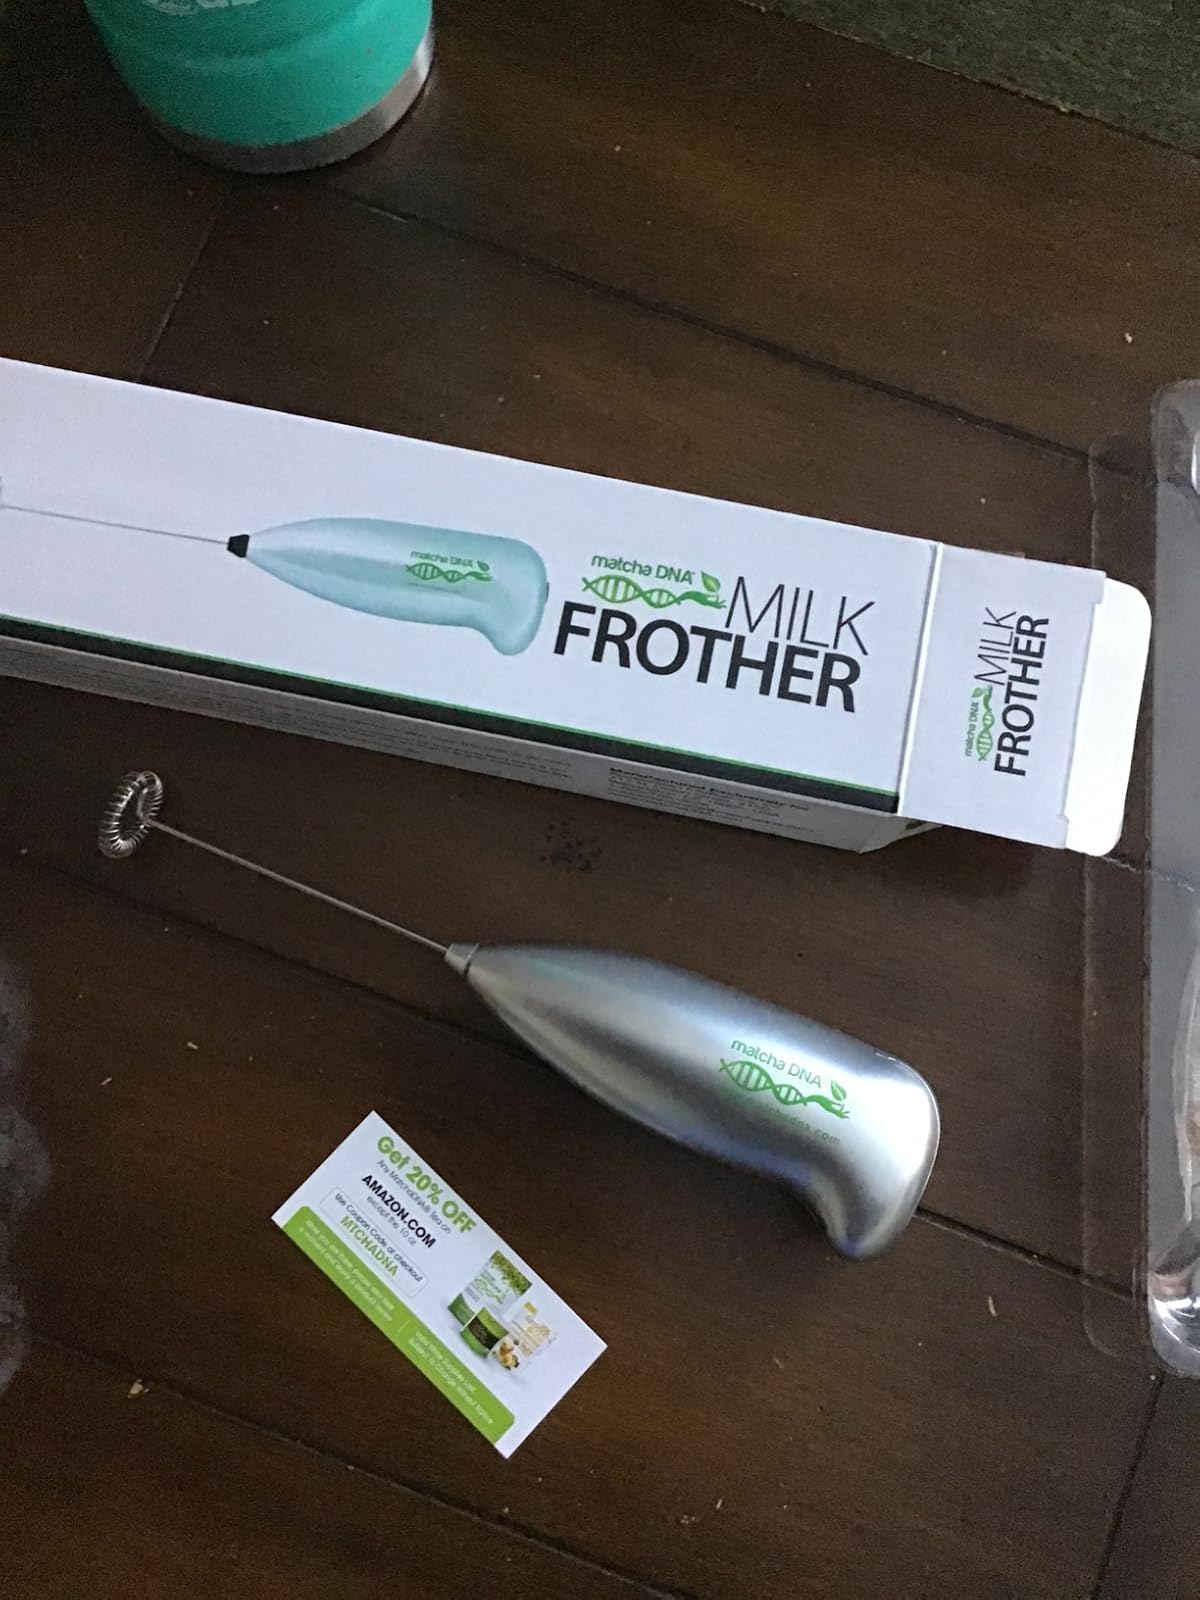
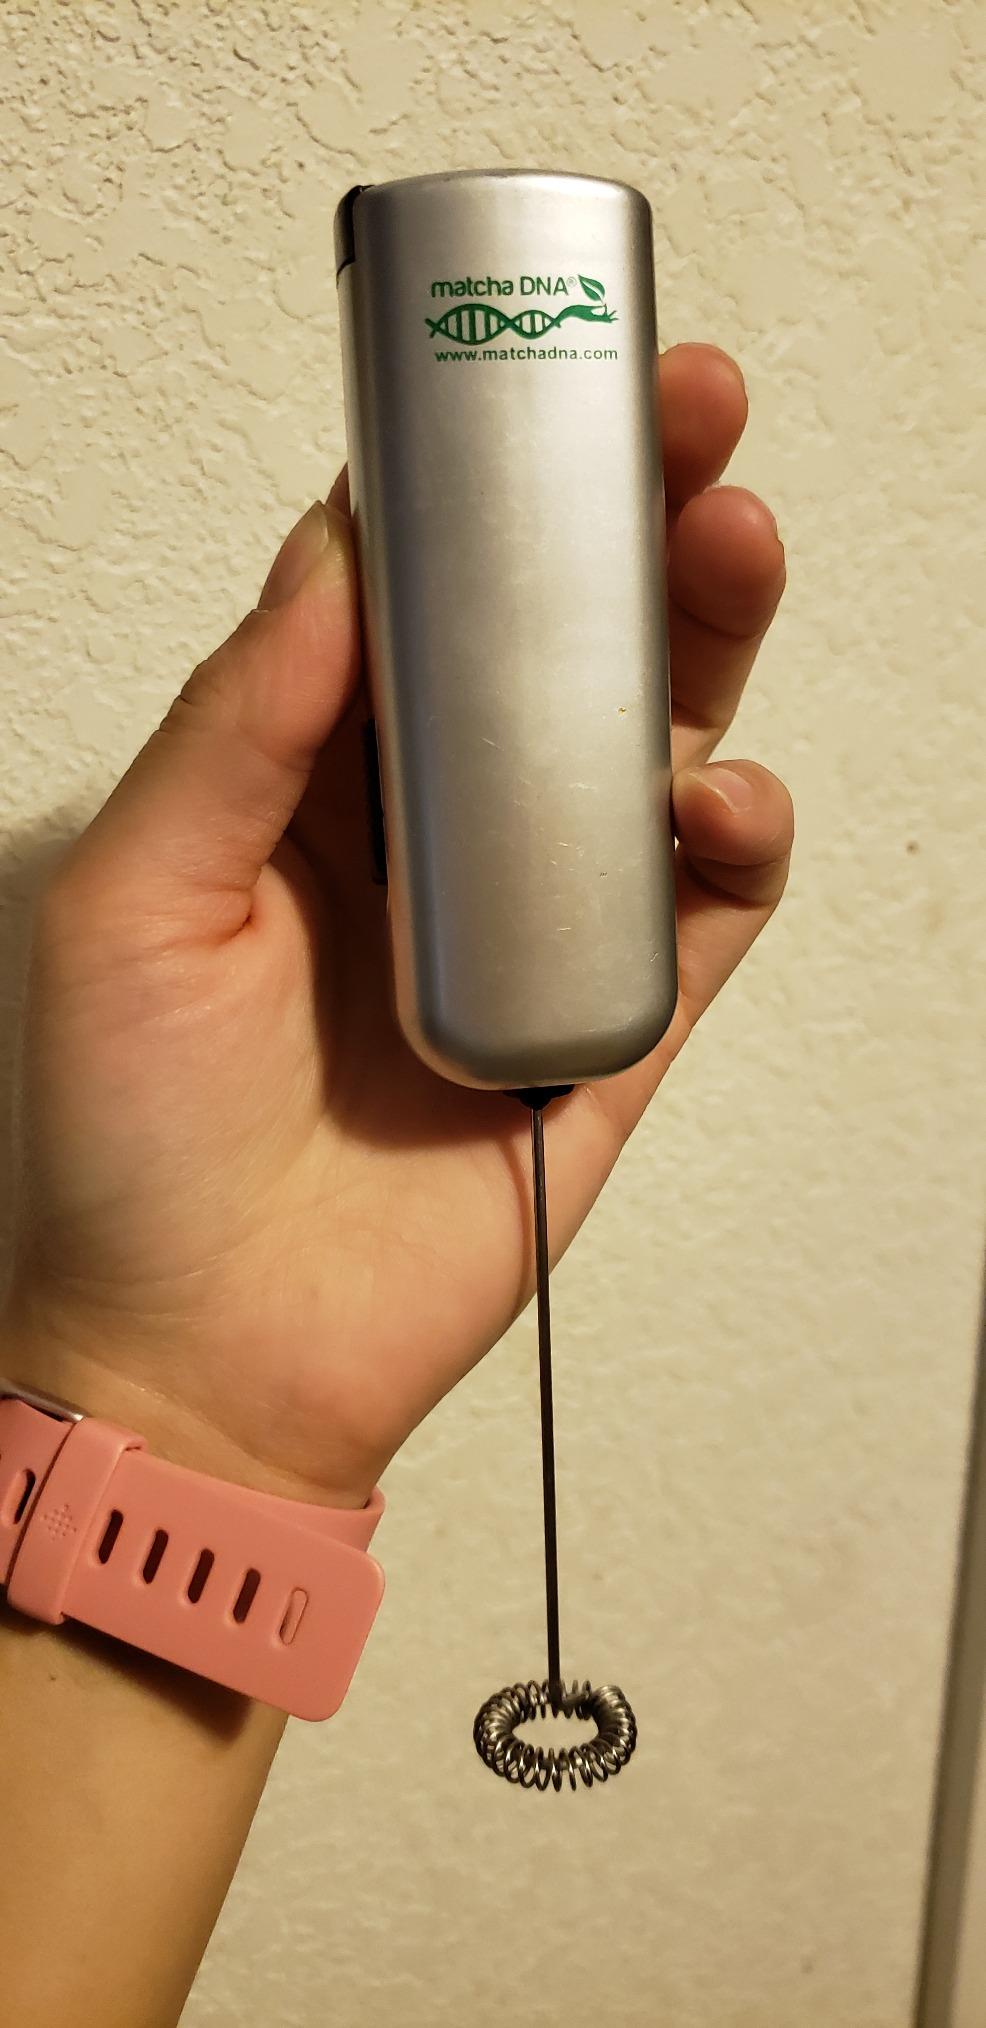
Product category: items_mixer
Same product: no